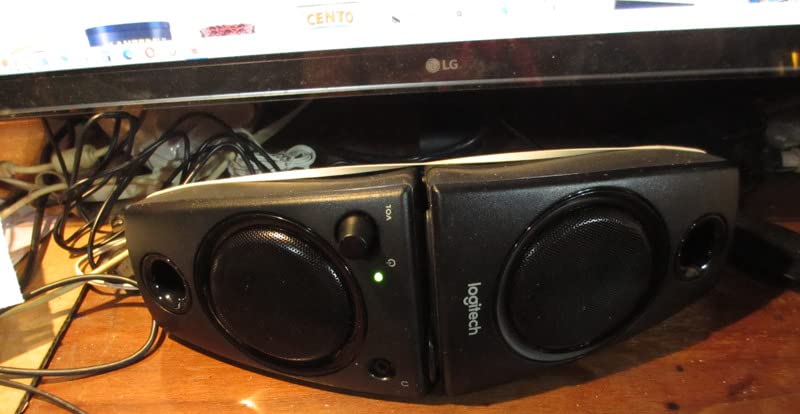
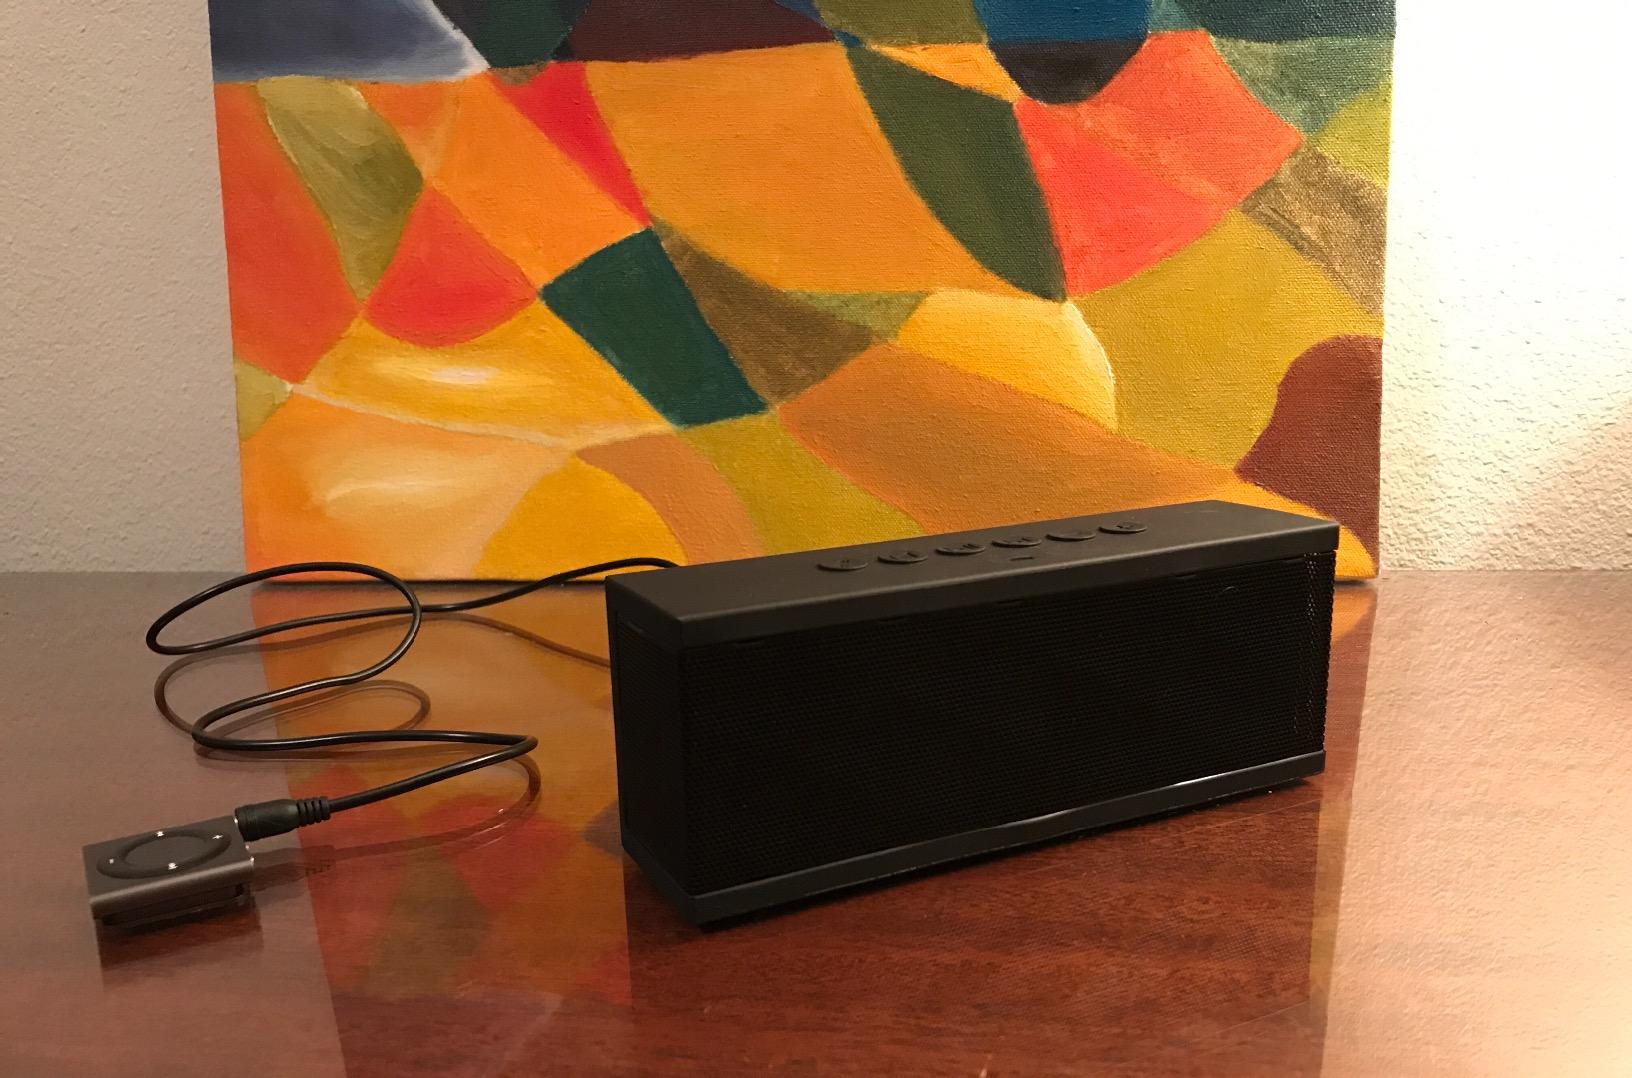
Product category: speaker
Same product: no